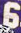
Number: 6